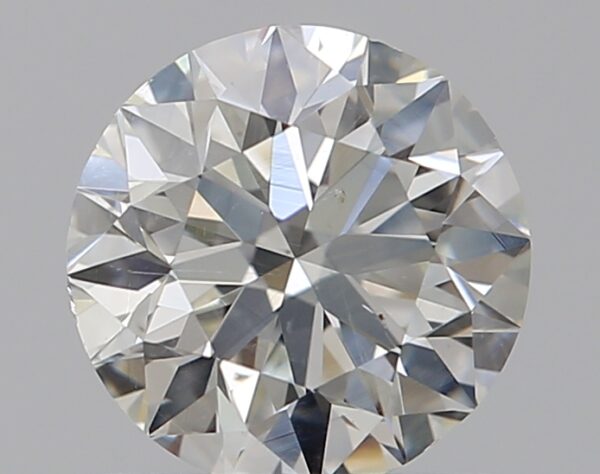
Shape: round
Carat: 0.8
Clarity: SI1
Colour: I
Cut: EX
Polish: EX
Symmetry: EX
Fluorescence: N
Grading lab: GIA
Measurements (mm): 5.9 x 5.93 x 3.69